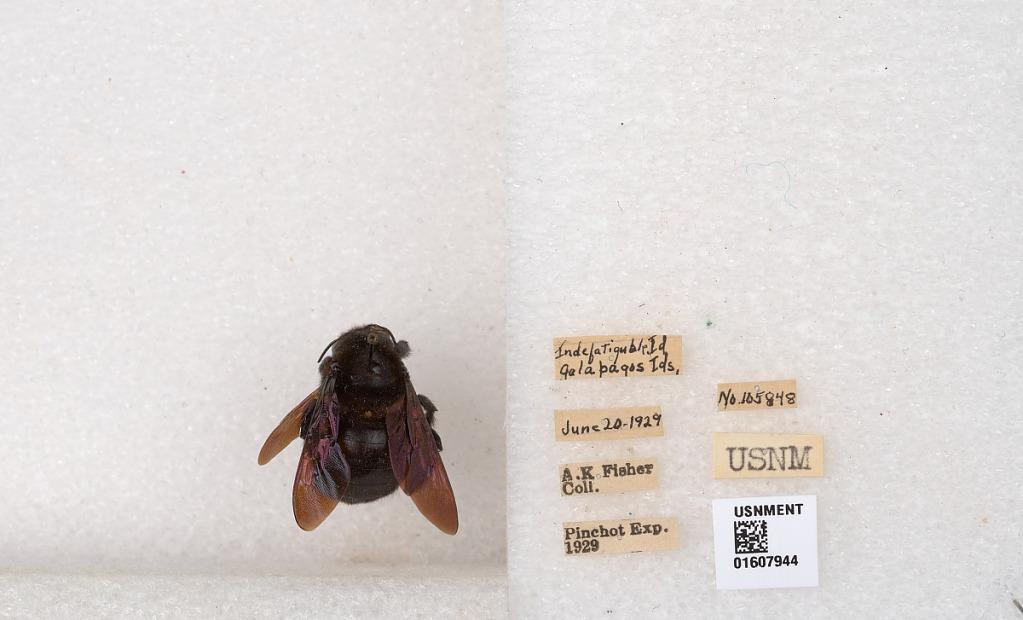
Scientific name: Xylocopa (Neoxylocopa) darwini Cockerell
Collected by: A. Fisher
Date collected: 1929-6-20
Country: Ecuador
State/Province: Galapagos
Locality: Indefatigable Id
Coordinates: -0.628495, -90.3596